Madrasa

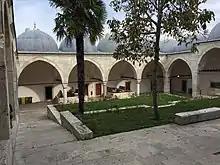
The Salis Medrese, part of the Süleymaniye complex (16th century) in Istanbul

After the faltering of the Ayyubid dynasty and the transition to the Mamluk Sultanate around 1250, the Mamluks became eager patrons of architecture. Many of their projects involved the construction of madrasas as part of larger multi-functional religious complexes, usually attached to their personal mausoleums, which provided services to the general population while also promoting their own prestige and pious reputations. In Egyptian Mamluk architecture, which largely used stone, the madrasa layout generally had two prominent iwans which were aligned to the "qibla" and faced each other across a central courtyard, while two "lateral" iwans faced each across each on the other two sides of the courtyard. Prominent examples of these include the madrasa of the Sultan Qalawun complex (built in 1284–1285) and the neighbouring complex of his son al-Nasir Muhammad (finished in 1304). One exceptional madrasa, which also served as a mosque and was easily one of the most massive structures of its time, was the monumental Madrasa-Mosque of Sultan Hasan (built from 1356 to 1363), with a large central courtyard surrounded by four enormous iwans. While the unique Madrasa of Sultan Hasan provided instruction in all four Sunni legal schools of thought, most madrasas and mosques in Egypt followed the Shafi'i school. Moreover, due to the already dense urban fabric of Cairo, Mamluk architectural complexes adopted increasingly irregular and creatively designed floor plans to compensate for limited space while simultaneously attempting to maximize their prominence and visibility from the street.